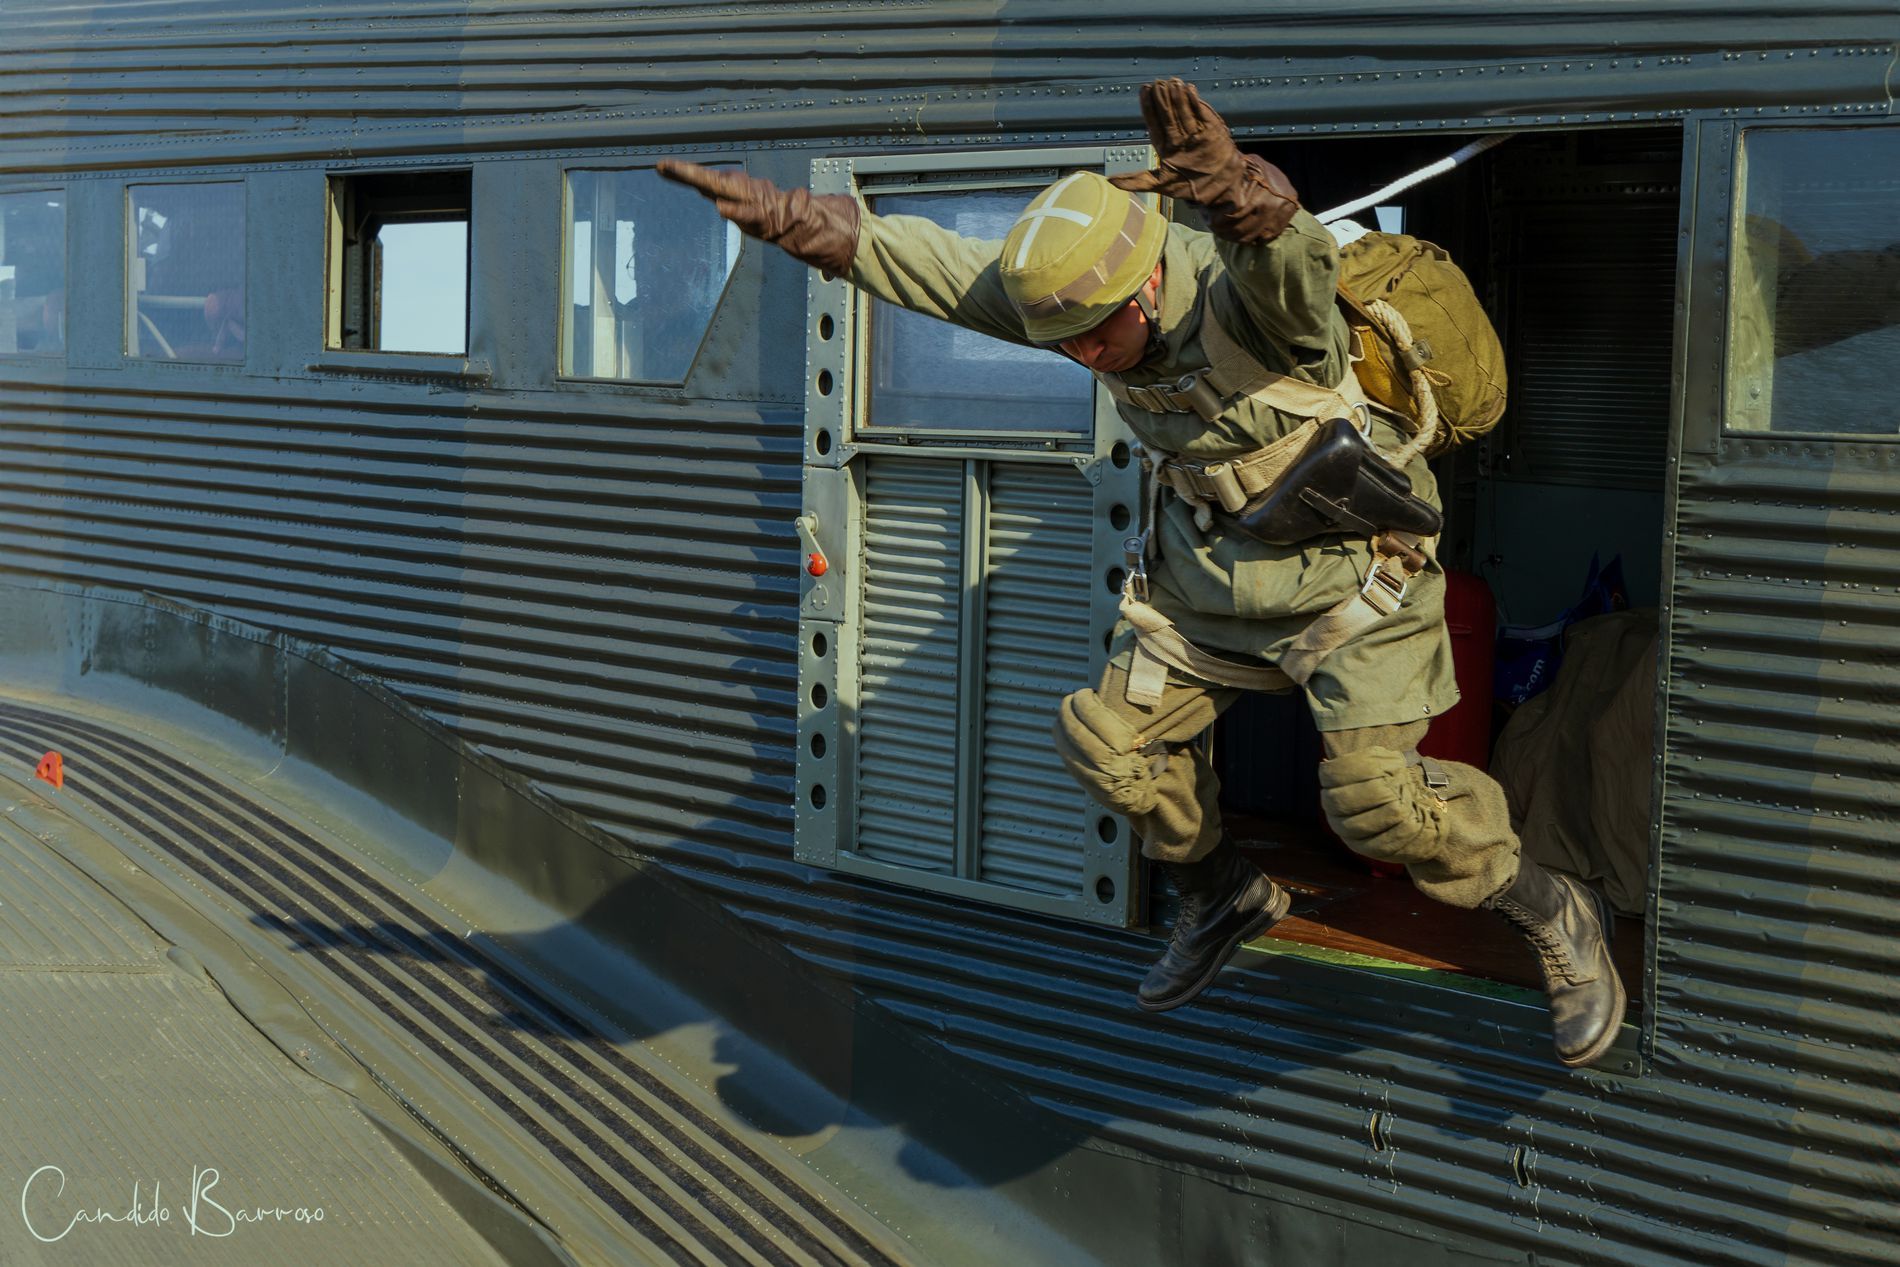
The paratrooper jump
The photo shows a paratrooper jumping from a military aircraft in flight. The soldier is wearing a uniform. The aircraft appears to be a military transport plane. The paratrooper is in a jumping position, with his arms extended forward, indicating the moment of jumping. There's a photographer's watermark on the bottom left corner of the image.
The lighting in the photo is natural from the sun, and the way the light casts clear shadows on the plane and the parachutist. The angle of the photo is slightly low and oblique, capturing the parachutist as he jumps into the air. The slightly oblique shot contributes to makes the viewer feel as if they are standing on the wing of the plane. The photo has a lively atmosphere. There's a photographer's watermark on the bottom left corner of the image.
Labels: Adult, Male, Man, Person, Clothing, Glove, Worker, Transportation, Vehicle, City, Handrail, Terminal, paratrooper, military aircraft, subscription, Watermark